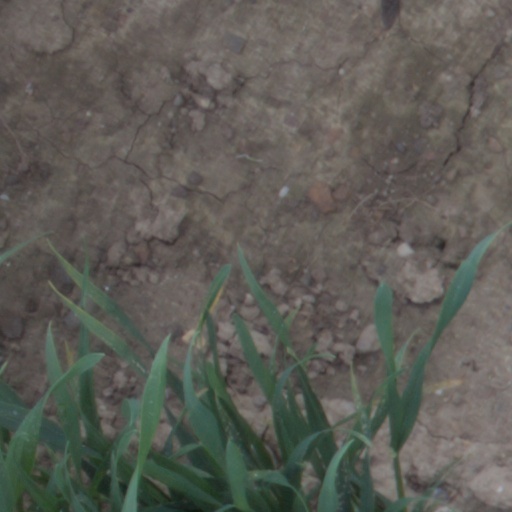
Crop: wheat